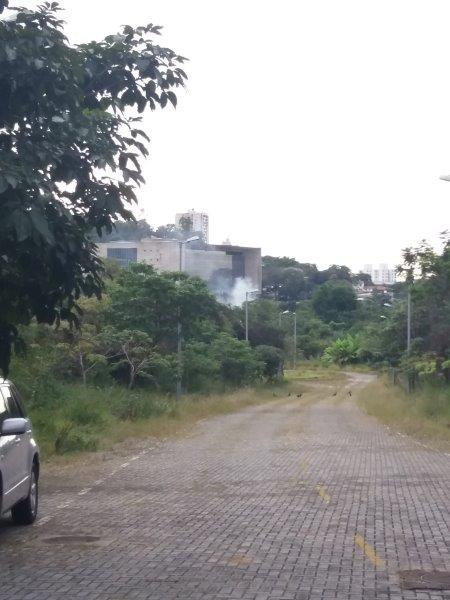
Fire: no
Smoke: yes